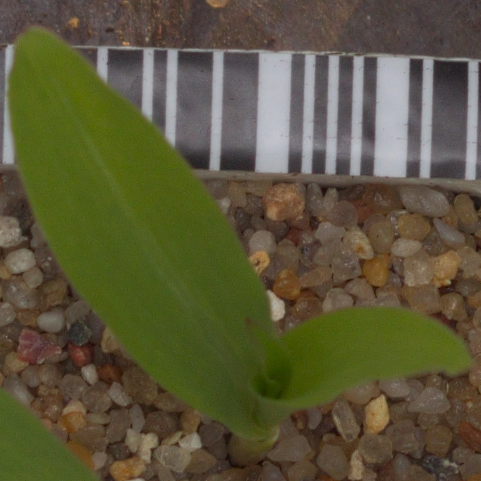
Label: maize